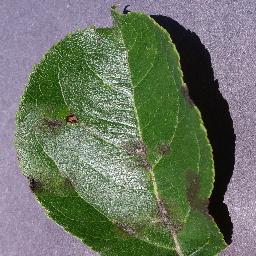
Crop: apple
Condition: scab